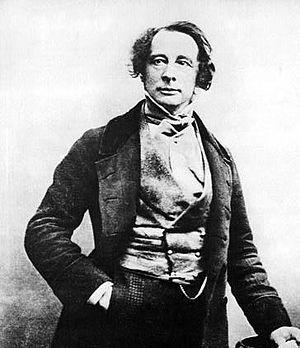
David Copperfield ou L'Histoire, les aventures et l'expérience personnelles de David Copperfield le jeune API : [ˈdeɪ.vɪd ˈkɒ.pə.ˈfiːld]) est le huitième roman de Charles Dickens et le premier de cet auteur à présenter un narrateur à la première personne. Il a été publié en vingt numéros et dix-neuf parutions, par Bradbury and Evans, entre 1849 et 1850, avec des illustrations de Hablot Knight Browne, dit Phiz.